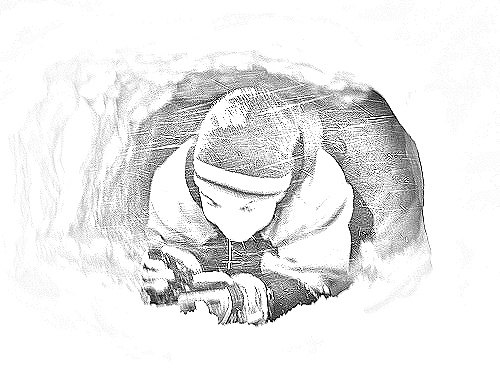
Portrait style: Sketch Portrait